Ringing (signal)

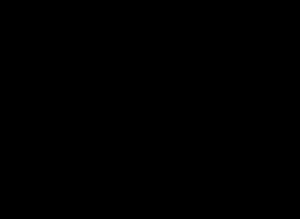
An illustration of overshoot, followed by ringing and settle time.

In electronics, signal processing, and video, ringing is oscillation of a signal, particularly in the step response (the response to a sudden change in input). Often ringing is undesirable, but not always, as in the case of resonant inductive coupling. It is also known as hunting.